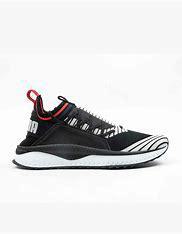
Brand: Puma
Model: Tsugi Jun